Peter M. H. Wynhoven

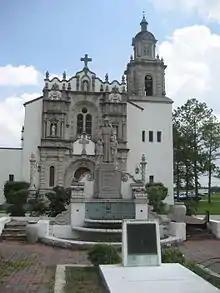
St. Don Bosco Chapel, burial location of Msgr. Peter M.H. Wynhoven

In September 1944, Wynhoven was traveling the country performing missionary work and had just completed services in Missouri before arriving in Nahant, Massachusetts, where he suffered a heart attack and died.